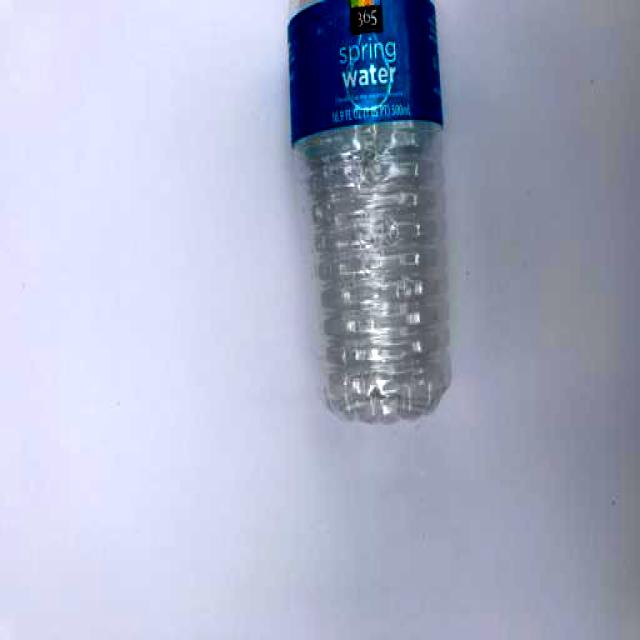
Label: Plastic